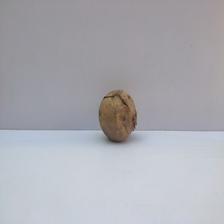
Size: Spoiled